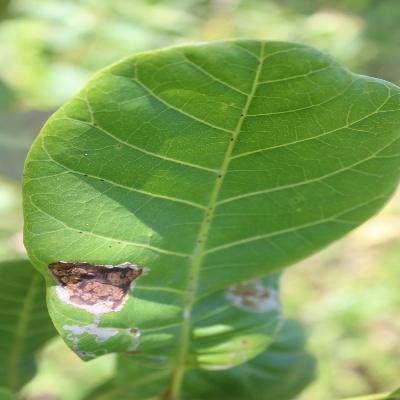
Crop: Cashew
Condition: leaf miner